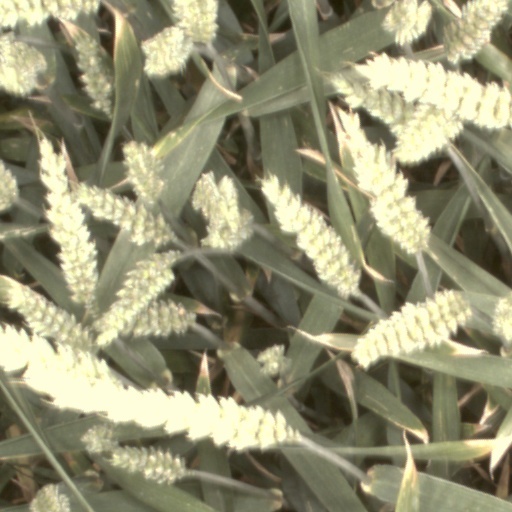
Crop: wheat